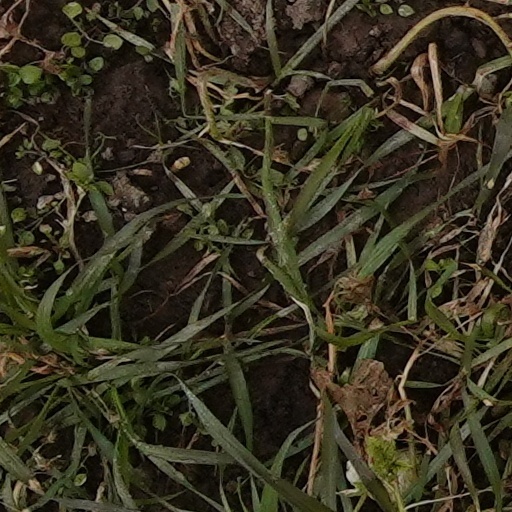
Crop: wheat